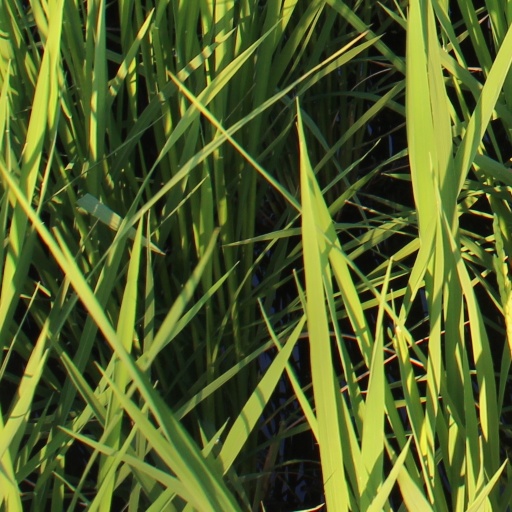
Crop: rice